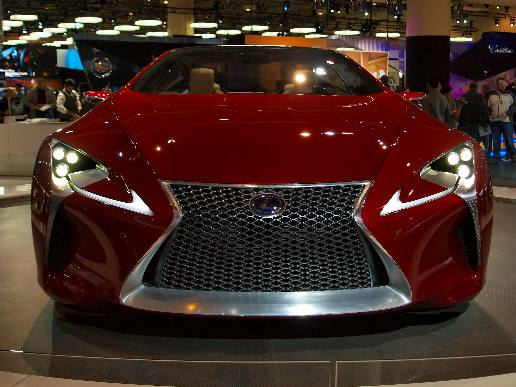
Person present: No